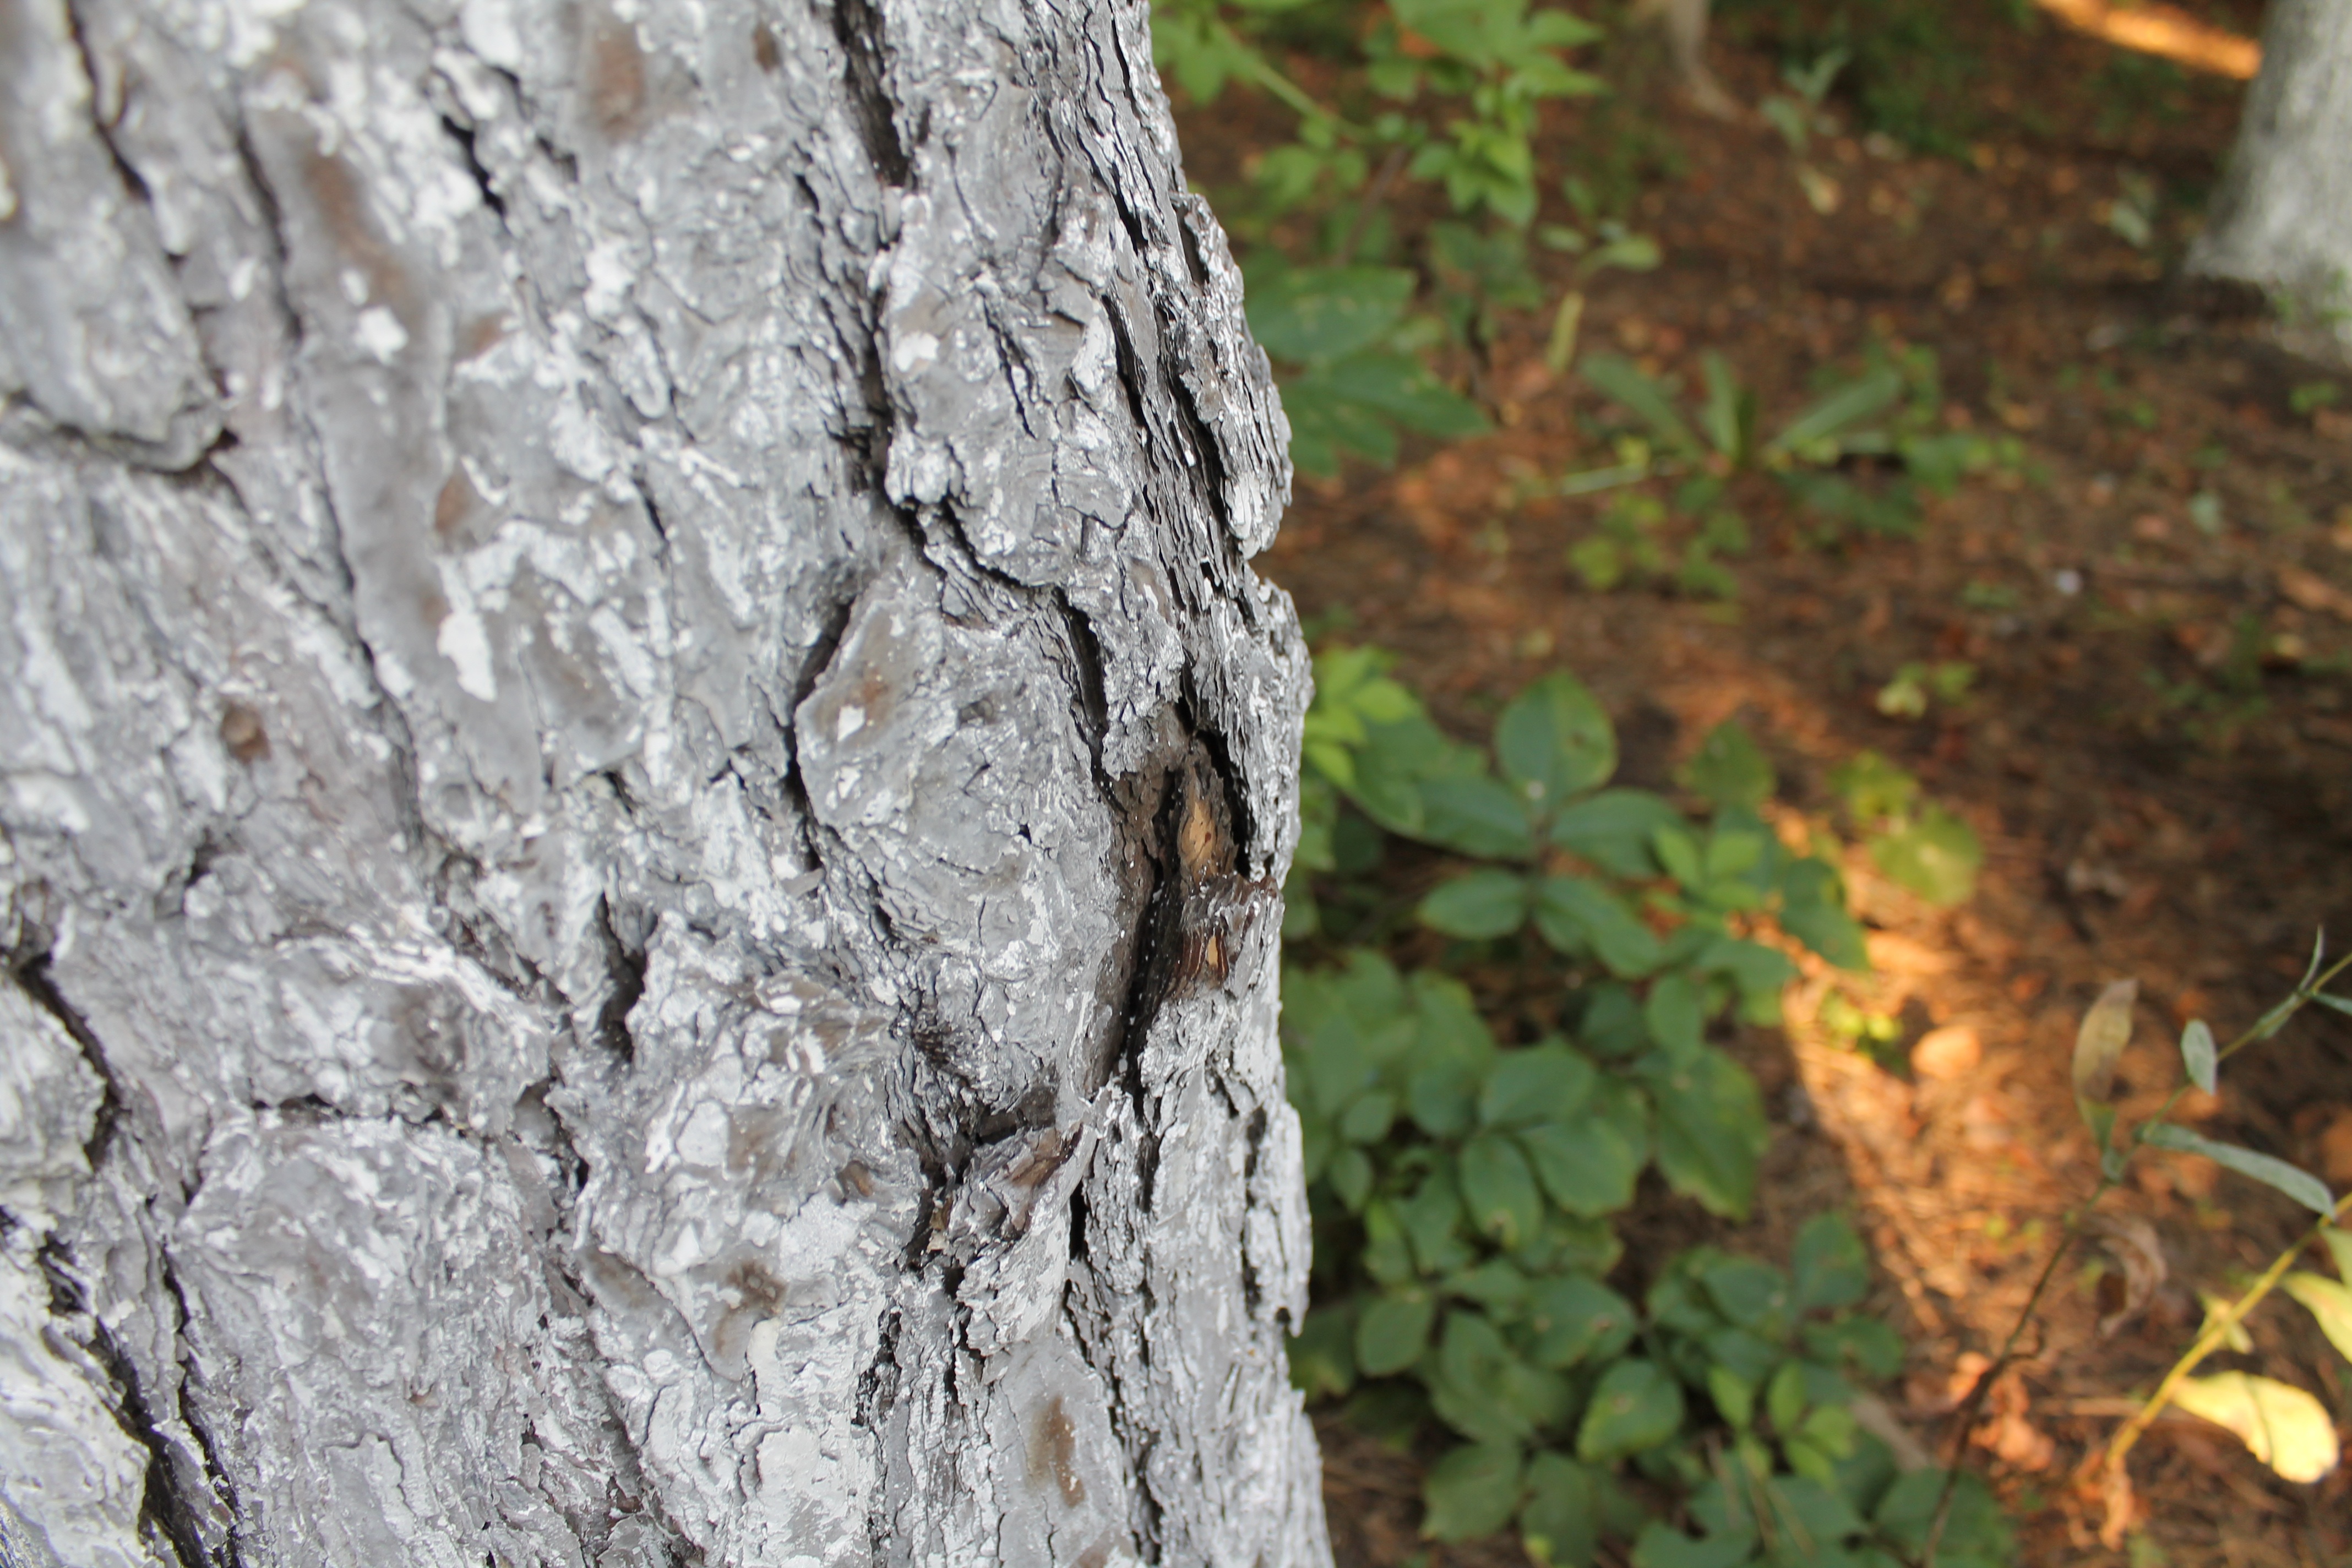
tree, nature, forest, branch, plant, wood, leaf, flower, trunk, pine, wildlife, autumn, soil, yellow, closeup, flora, fauna, trees, outdoors, great, inspiration, day, feeder, hotspot, positive, flowering plant, tall trees, the bark of the tree, woody plant, land plant